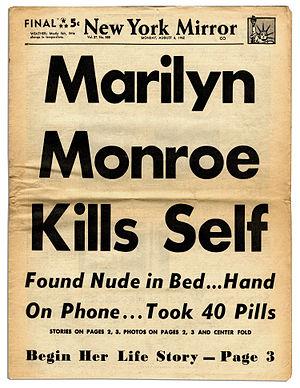
Marilyn Monroe [ˈmɛəɹɪlɪn mənˈɹoʊ], née Norma Jeane Mortenson le 1ᵉʳ juin 1926 à Los Angeles, où elle est morte le 4 août 1962, est une actrice, mannequin et chanteuse américaine. Plus d'un demi-siècle plus tard, elle continue d'être une icône majeure de la culture populaire.